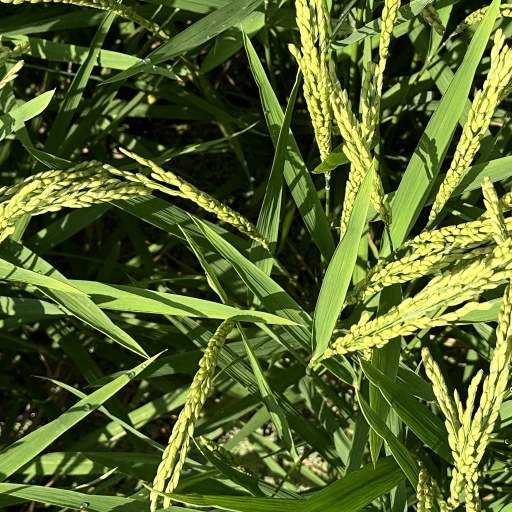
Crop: rice